Kadir Kasirga

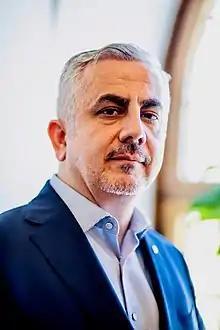
Kasirga in 2022

Kadir Kasirga (born 1975) is a Swedish politician of Kurdish descent. He served as Member of the Riksdag representing the constituency of Stockholm Municipality from 24 September 2018 to 8 March 2020. Sultan Kayhan took his place in the Riksdag after Kasirga resigned. He became a member of the Riksdag again in 2022. He volunteered as an OECD observer to the Turkish elections in May 2023, but he was denied entry to Turkey on grounds he had visited the Kurdish-led Syrian Democratic Forces (SDF) in the past.